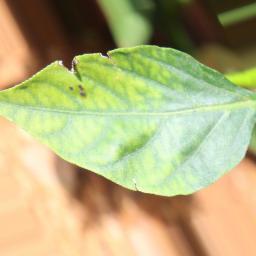
Label: nutritional